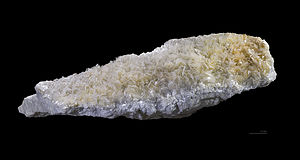
Fedtsten
Talkkrystaller.
Fedtsten, klæbersten, steatit eller talk er et mineral, der består af hydreret magnesiumsilikat med formlen H₂Mg₃(SiO₃)₄ eller Mg₃Si₄O₁₀(OH)₂. "Klæber" i "klæbersten" kommer af norsk klebber, fra norrønt klé og berg.